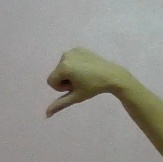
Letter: waw